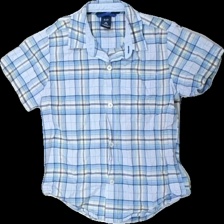
View: front
Type: Shirt
Category: Children
Brand: Gap
Colors: Blue, Yellow, Red
Material: 100% cotton
Pattern: Checkered print
Cut: Regular
Size: 104
Season: All
Damage location: top center
Damage 2 location: top right
Damage 3 location: middle center
Price range: 50-100
Recommended usage: Reuse
Description: rutig kortärmad skjorta